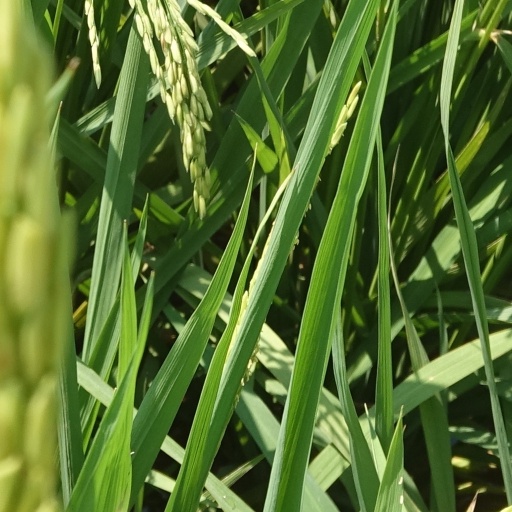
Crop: rice